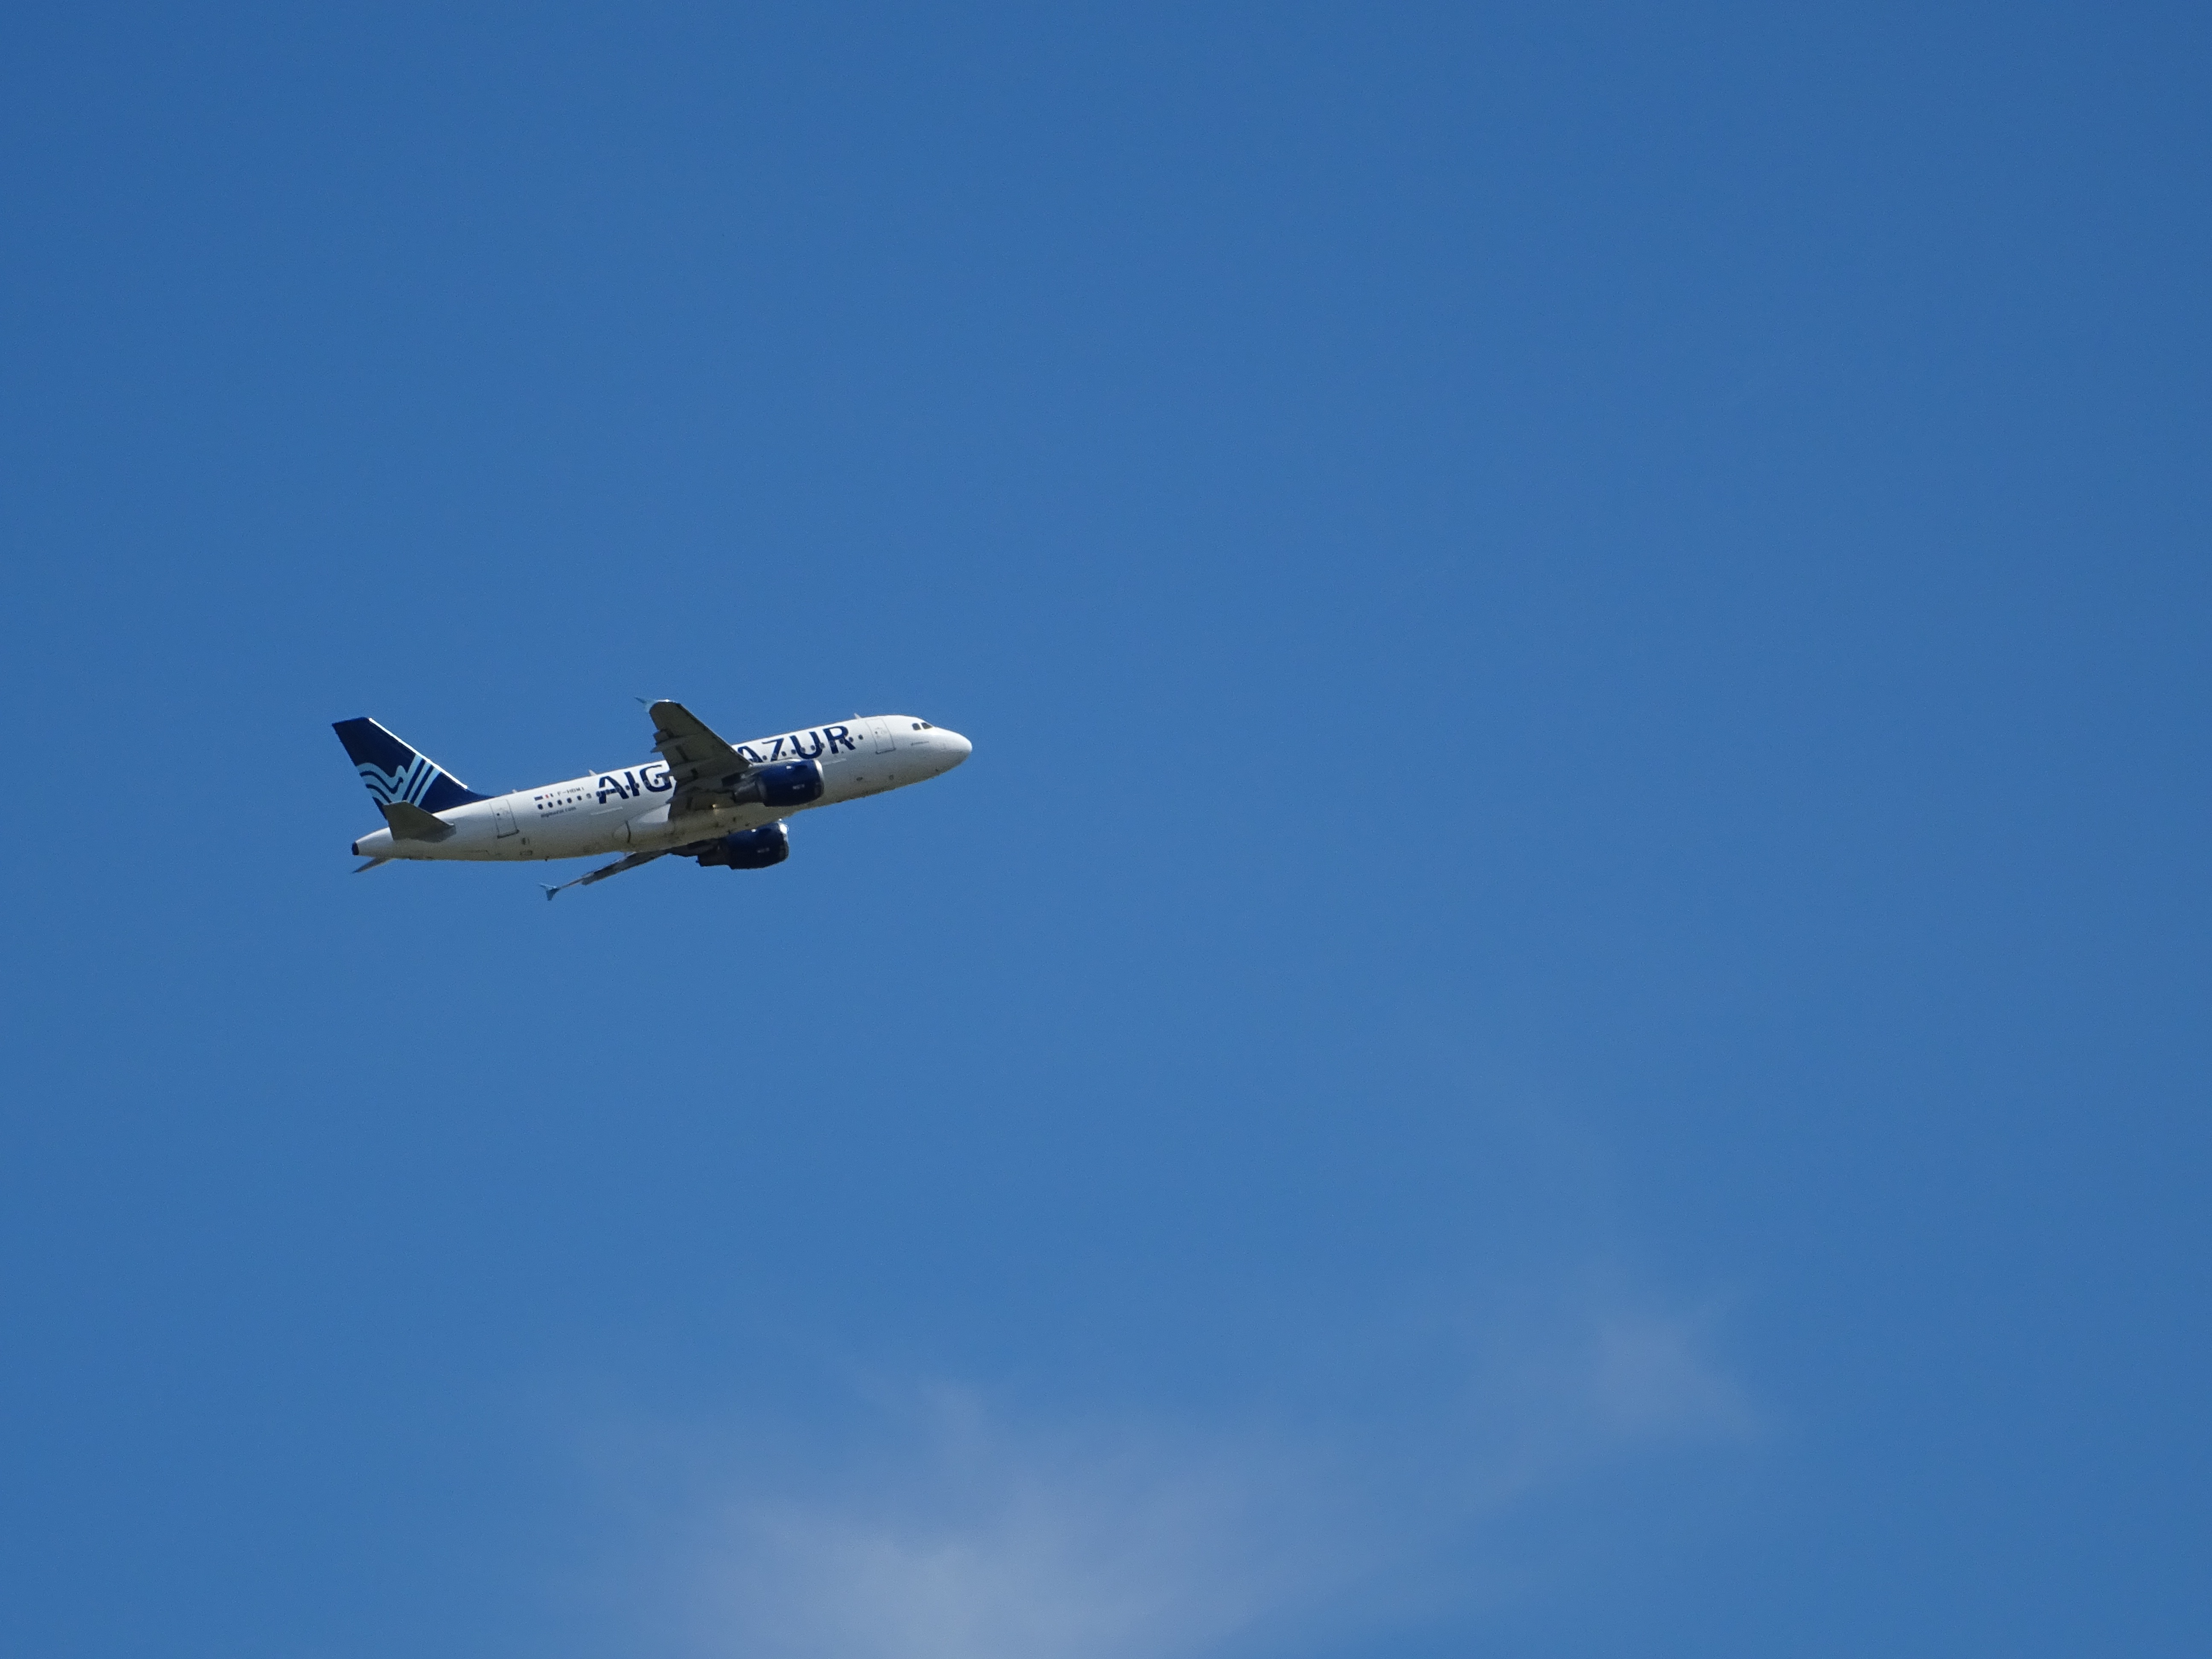
wing, sky, technology, fly, airplane, aircraft, vehicle, airline, aviation, flight, start, departure, airliner, engine, rise, takeoff, take off, passenger aircraft, passenger machine, air show, air force, aerobatics, air travel, atmosphere of earth, aircraft engine